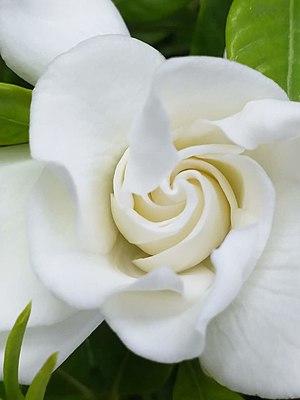
Gardenia jasminoides, cultivar ornemental. Taïchung, Taïwan.